KansasFest

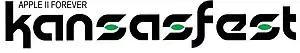

KansasFest (also known as KFest) is an annual event for Apple II computer enthusiasts. Previously held every July at Rockhurst University in Kansas City, Missouri, but now held in Springfield, Illinois, KansasFest typically lasts five days and features presentations from Apple II experts and pioneers, as well as games, fun events, after-hours hallway chatter, late-night (or all-night) runs out to movies or restaurants, and more. A number of important new products have been released at KansasFest or developed through collaborations between individuals who likely would not have gotten together. Some of the most notable have been the introduction of the LANceGS Ethernet Card, and the Marinetti TCP/IP stack for the Apple IIGS.